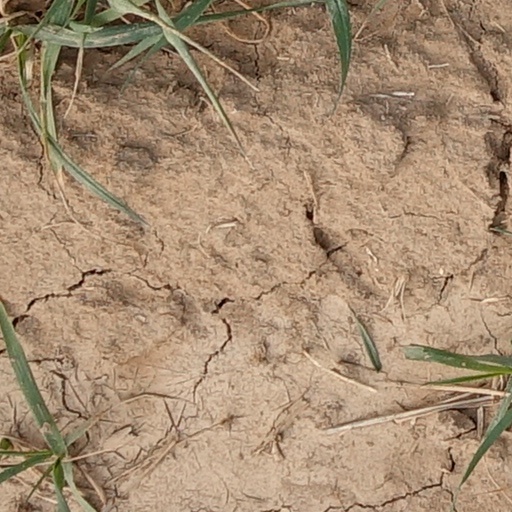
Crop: wheat